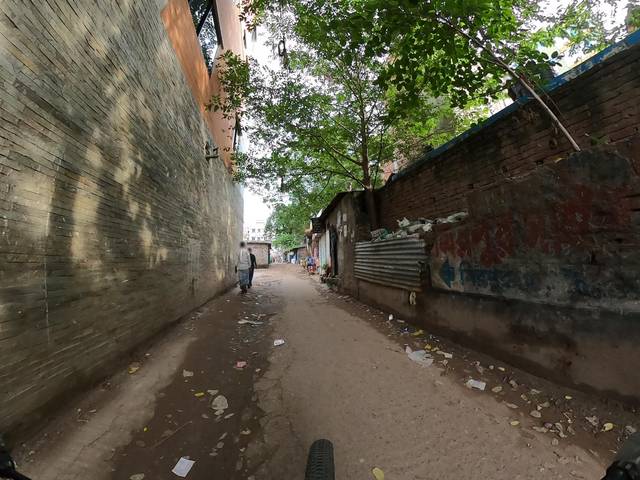
Region: Bangladesh
Coordinates: 23.813, 90.369